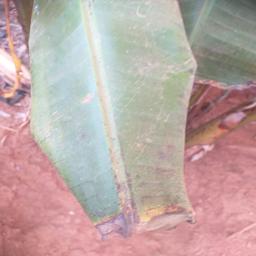
Label: MALBHOG LEAF